Navotas Clutch

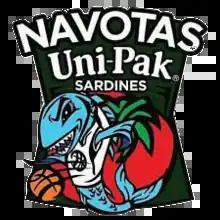
Logo of the Navotas Uni-Pak Sardines used during its last season from 2019 to 2020.

The Navotas Clutch joined the Maharlika Pilipinas Basketball League as one of ten charter teams during its inaugural season. The team made the playoffs that season, but lost to the Muntinlupa Cagers in the quarterfinals. In the 2018–19 season, the team once again made the playoffs, but once again lost in the first round to the San Juan Knights.